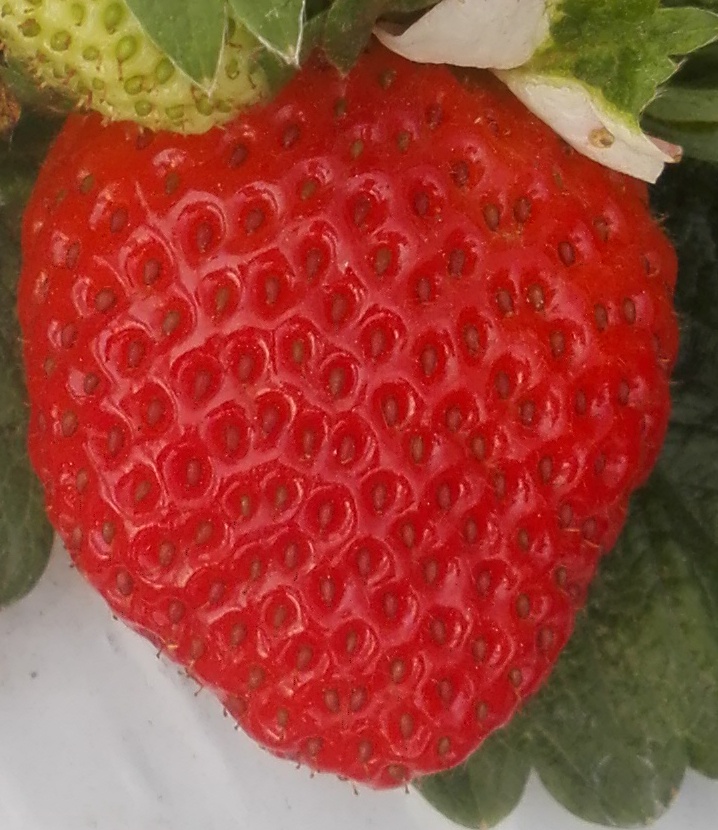
Label: Strawberry